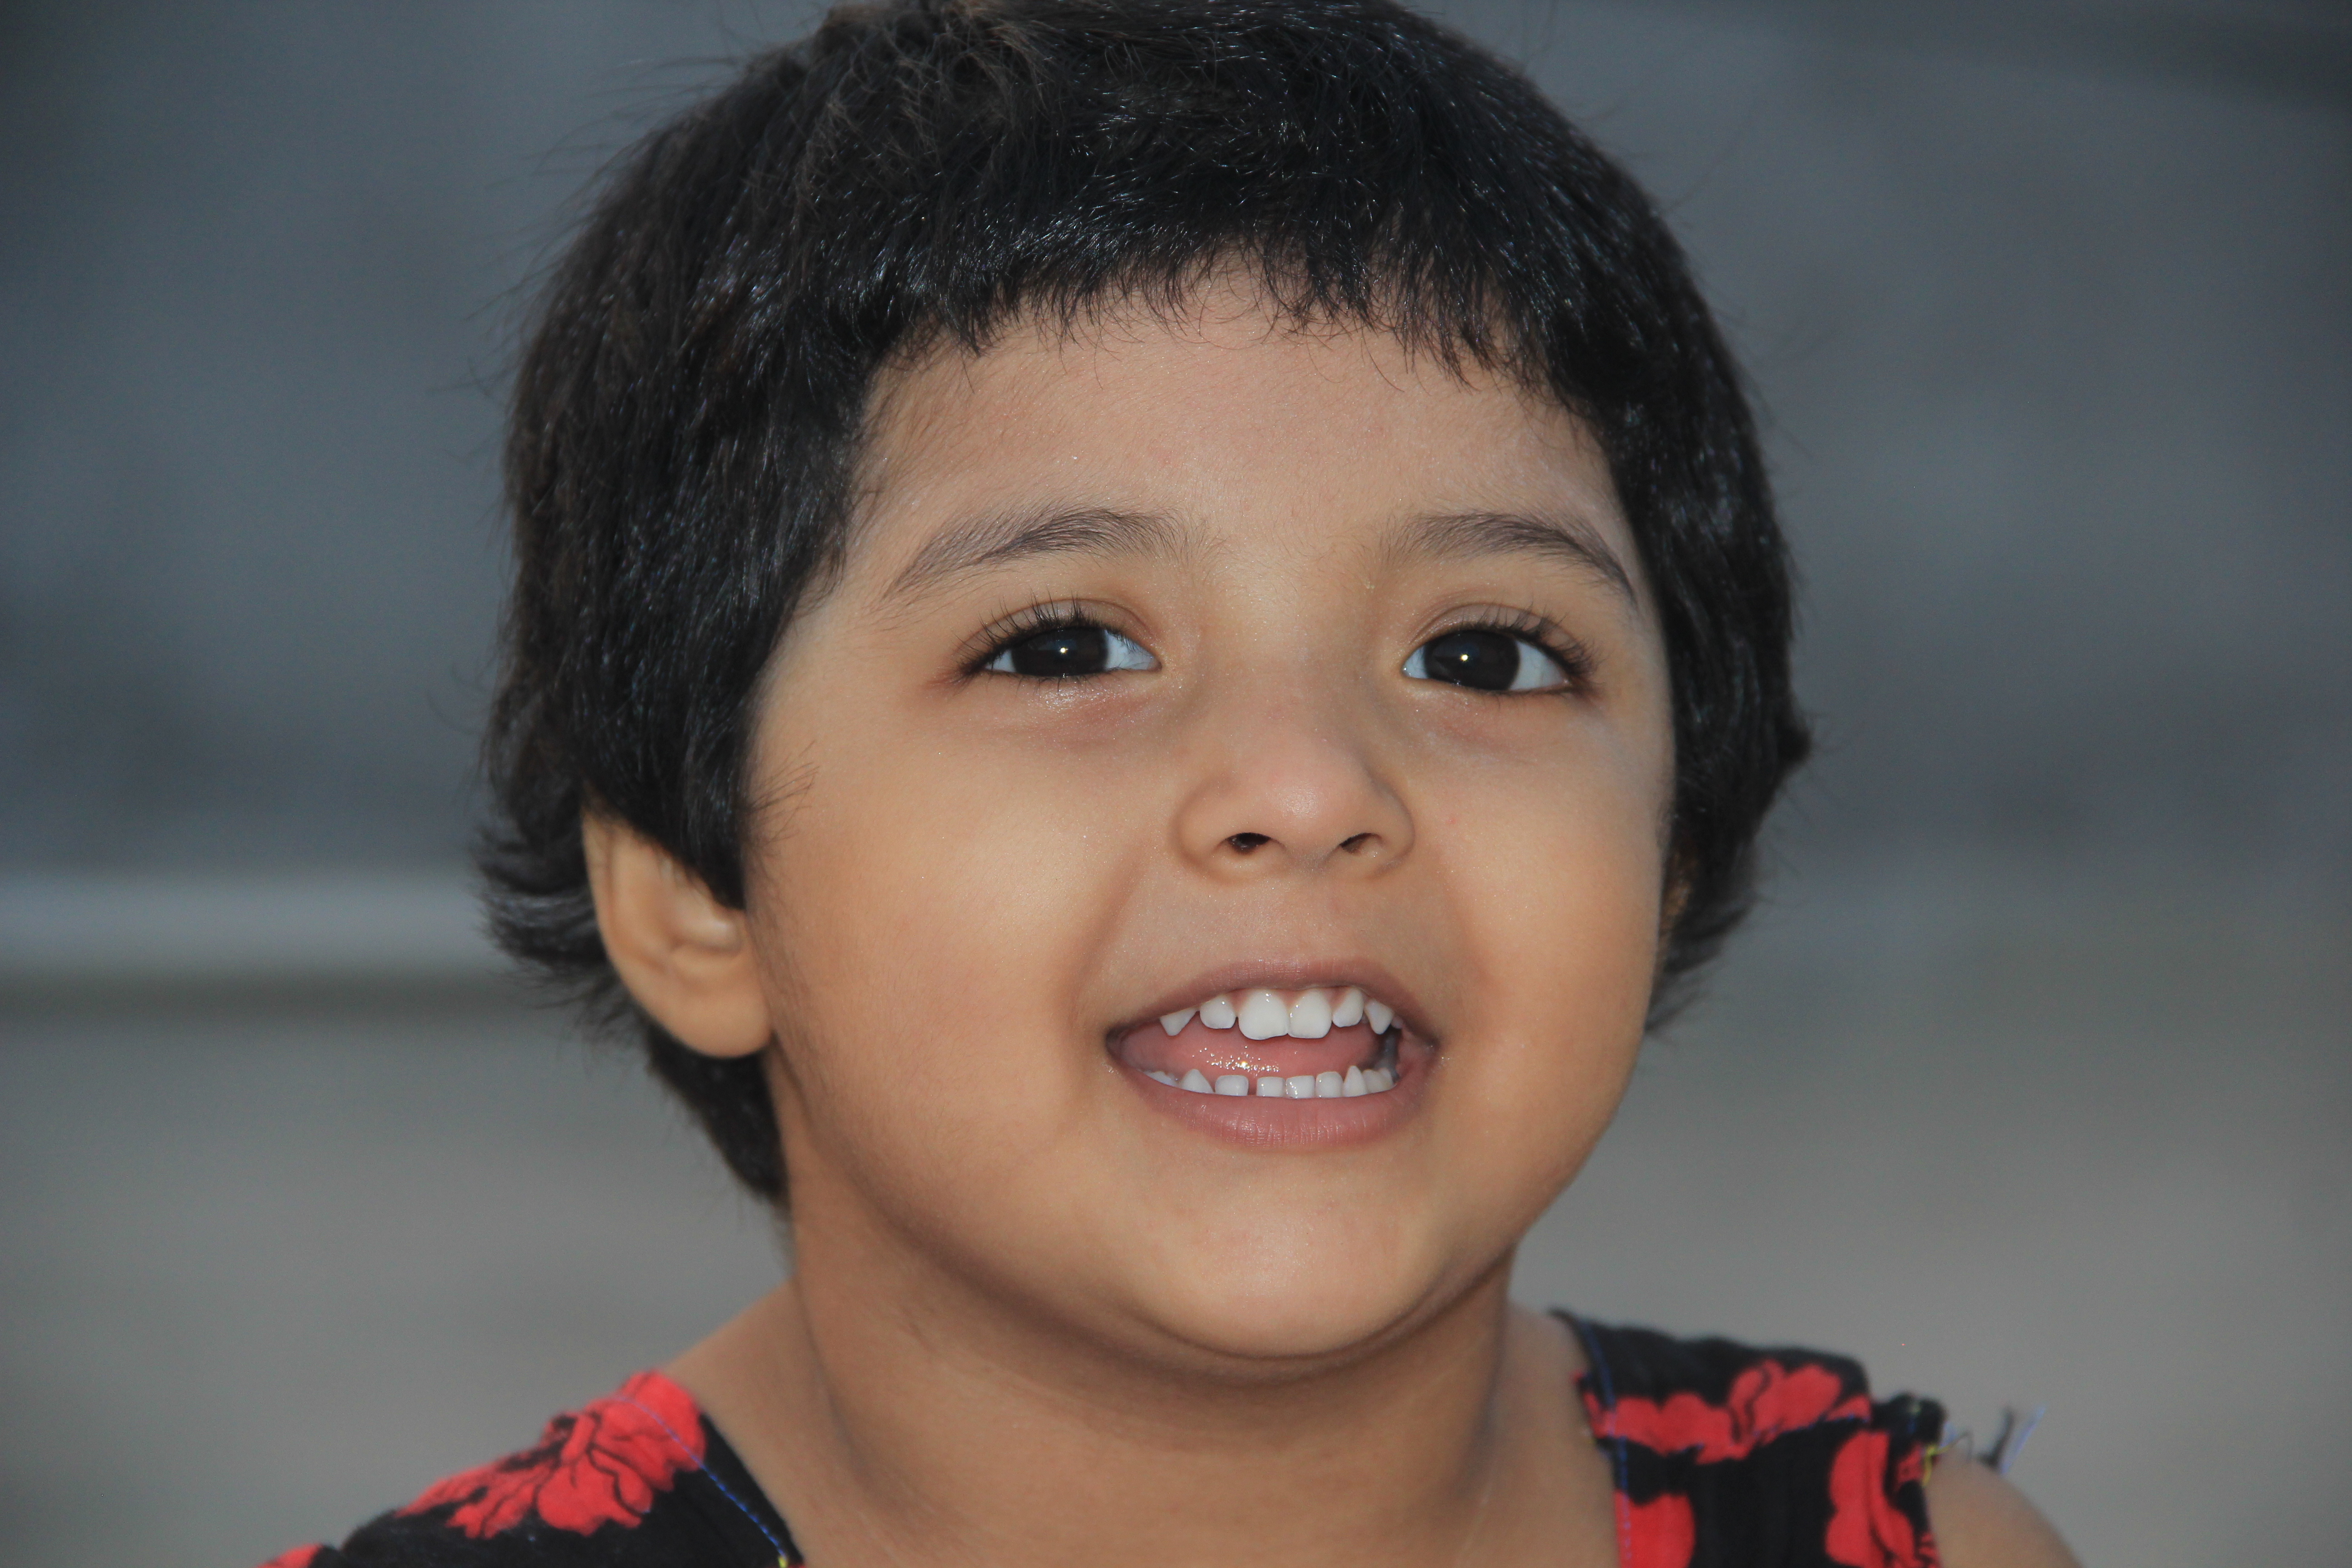
baby, beauty, child, girl, happiness, happy people, photo shoot, photograph, photography, color, face, person, facial expression, skin, smile, cheek, eyebrow, chin, nose, head, emotion, tooth, hairstyle, boy, eye, lip, forehead, black hair, organ, human, portrait, fun, portrait photography, child actor, brown hair, child model, jaw